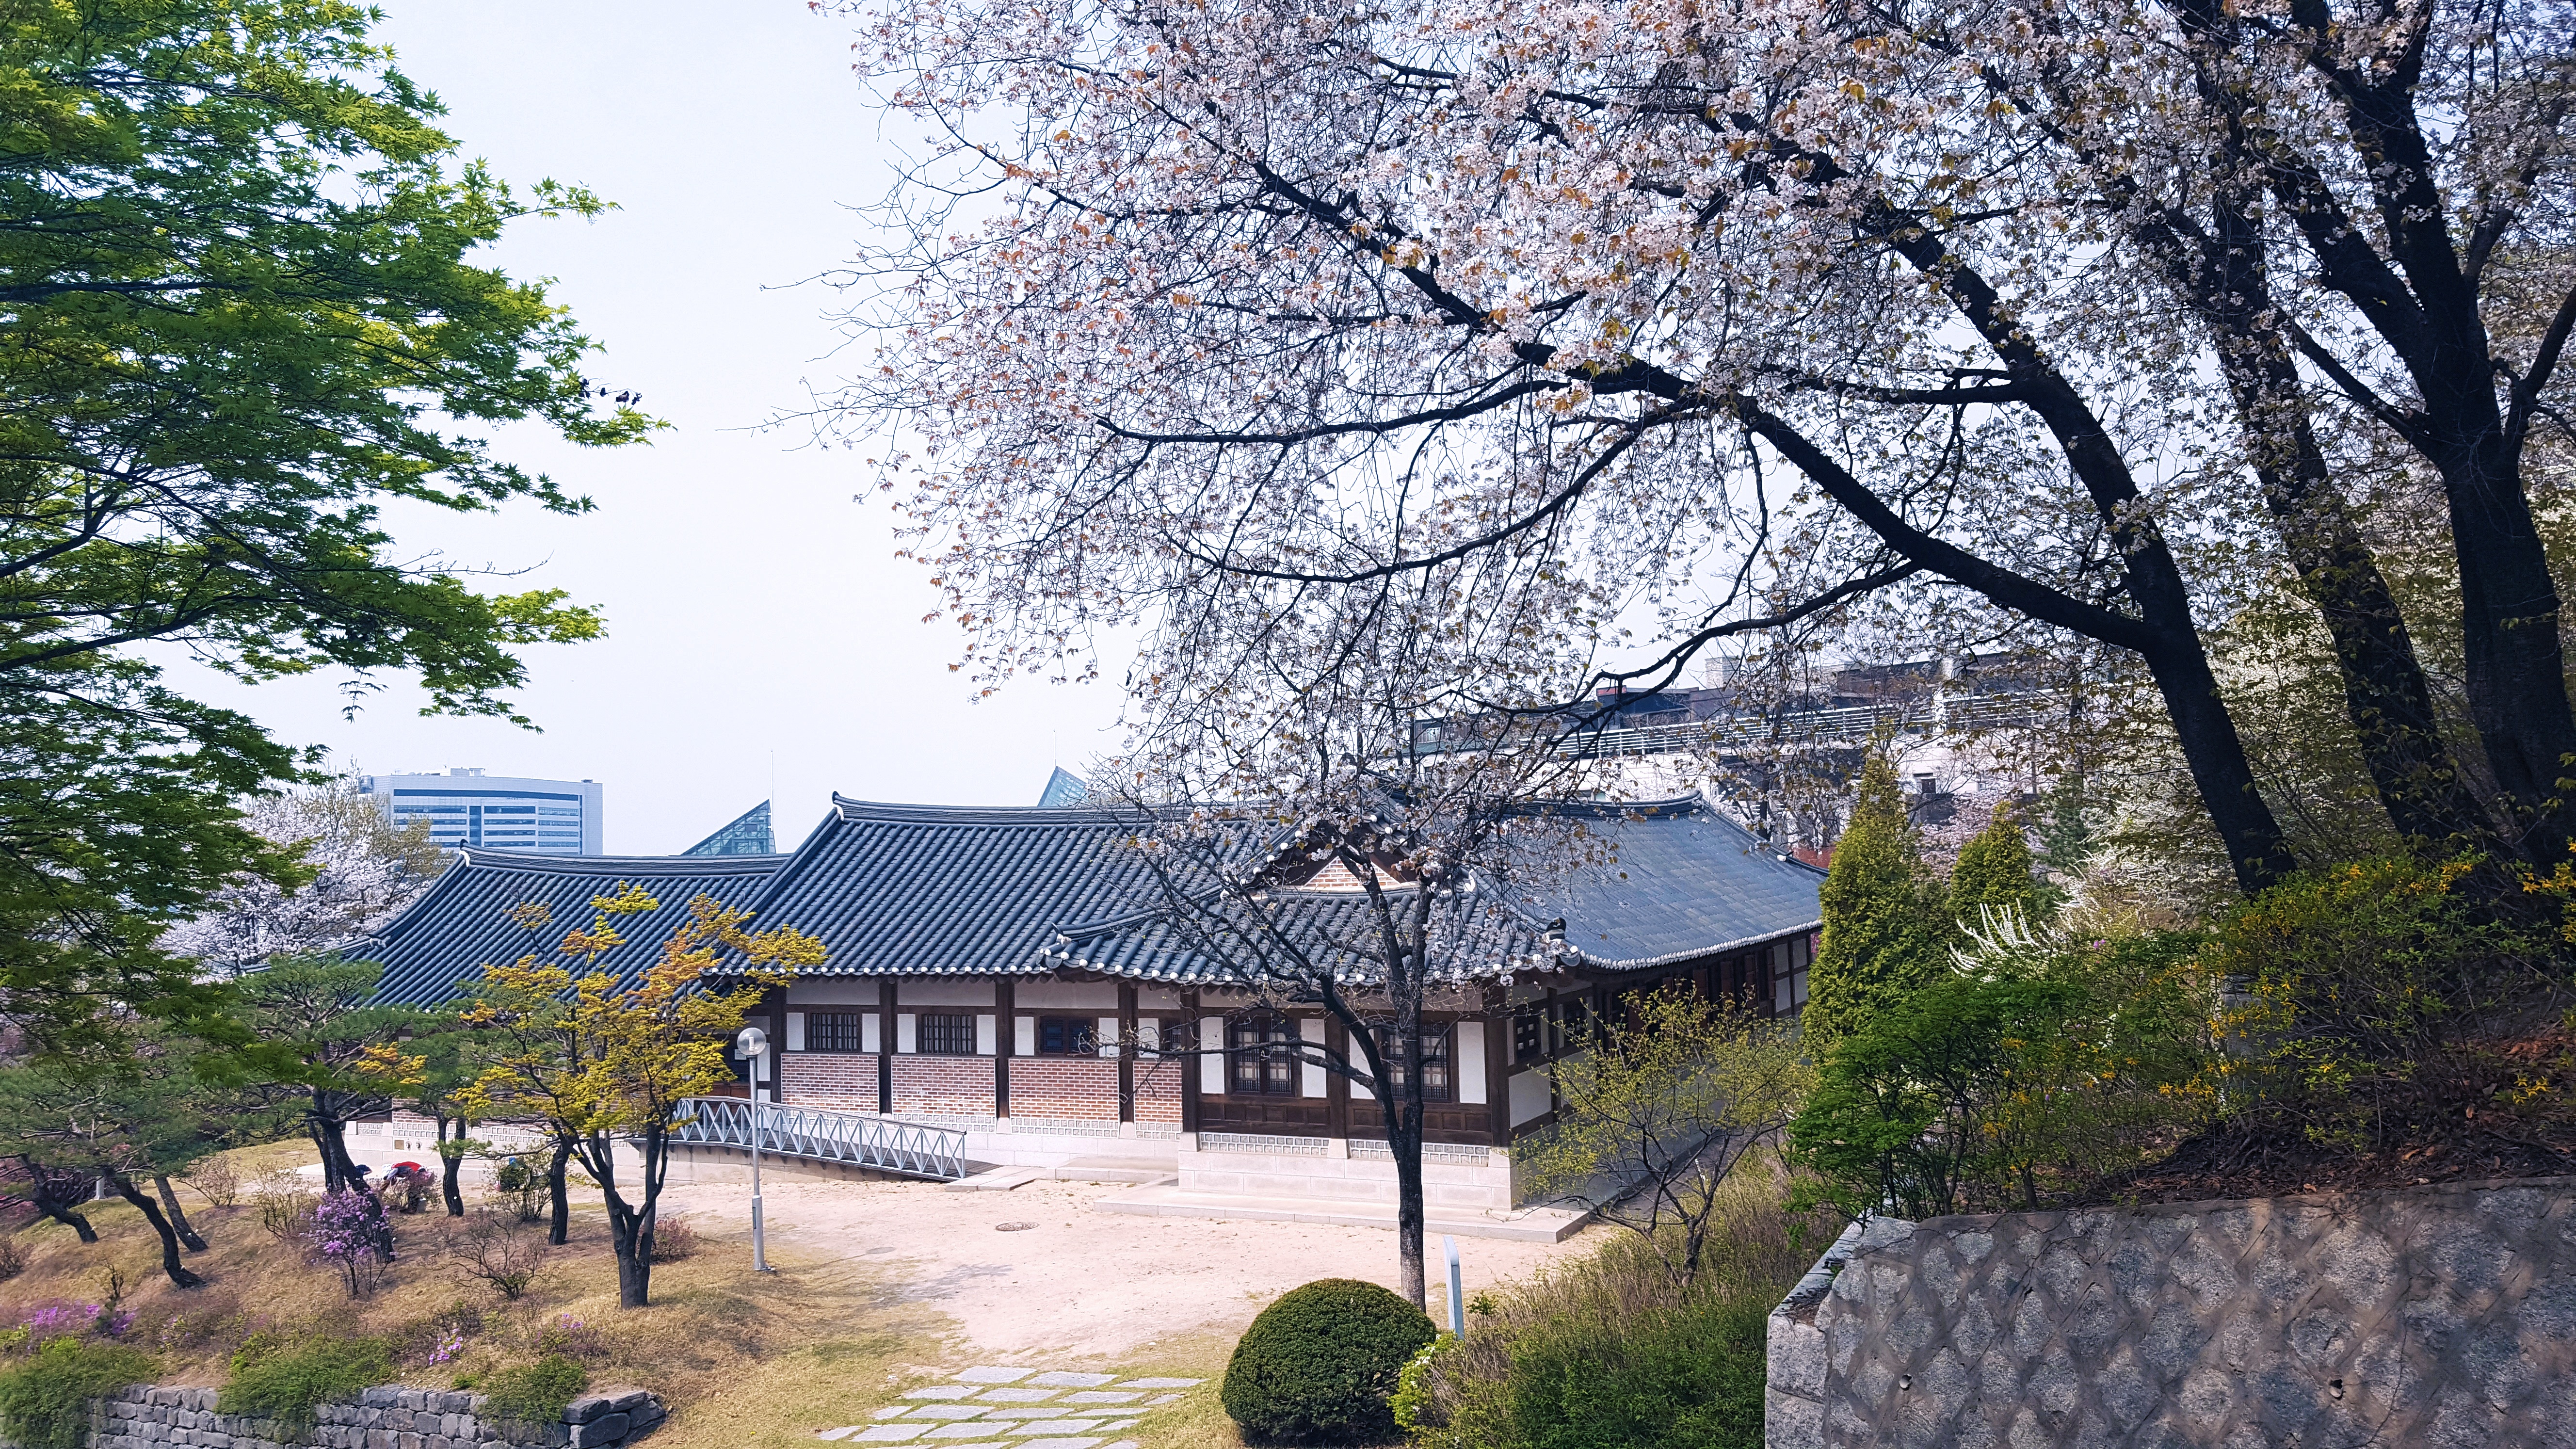
tree, plant, flower, garden, cherry blossom, estate